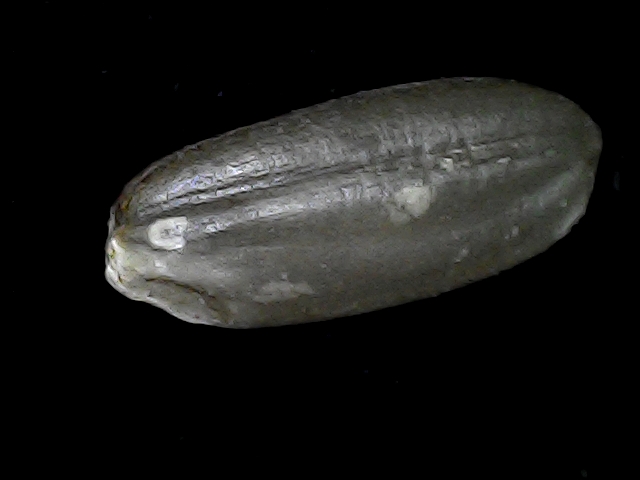
Rice variety: BD52